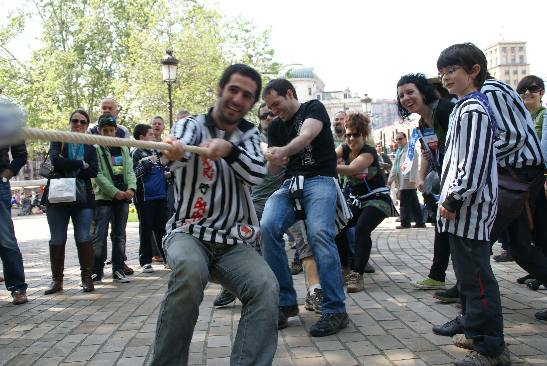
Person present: Yes